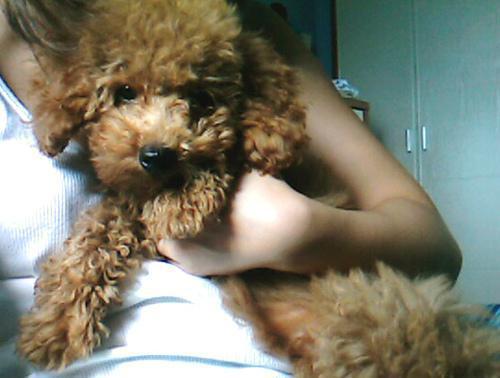
toy_poodle